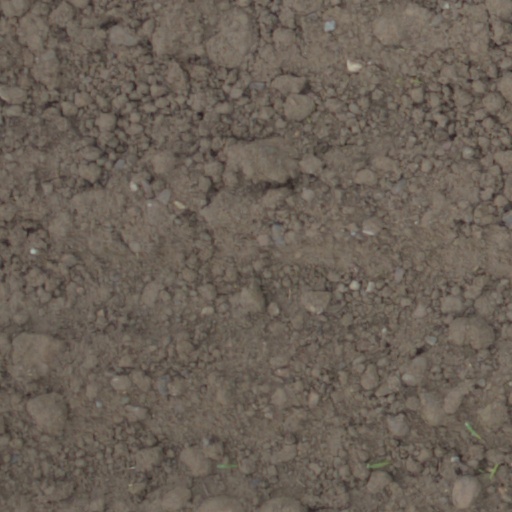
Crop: wheat